Ho Chi Minh

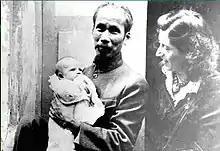
Hồ Chí Minh holding his goddaughter, baby Elizabeth (Babette) Aubrac, with Elizabeth's mother, Lucie, 1946.

In 1946, when he traveled outside of the country, his subordinates imprisoned 2,500 non-Communist nationalists and forced 6,000 others to flee. Hundreds of political opponents were jailed or exiled in July 1946, notably, members of the Nationalist Party of Vietnam and the Dai Viet National Party after a failed attempt to raise a coup against the Viet Minh government. The Việt Minh then collaborated with French colonial forces to massacre supporters of rival Vietnamese nationalist movements in 1945–1946, and of the Trotskyists. All rival political parties were hereafter banned and local governments were purged to minimize opposition later on. Trotskyism in Vietnam did not rival the Party outside of the major cities, but particularly in the South, in Saigon-Cochinchina, they had been a challenge. From the outset, they had called for armed resistance to a French restoration and an immediate transfer of industry to workers and land to peasants. The French Socialist leader Daniel Guérin recalls that when in Paris in 1946 he asked Hồ Chí Minh about the fate of the Trotskyist leader Tạ Thu Thâu, Hồ Chí Minh had replied, "with unfeigned emotion," that "'Thâu was a great patriot and we mourn him', but then a moment later added in a steady voice 'All those who do not follow the line which I have laid down will be broken.'"